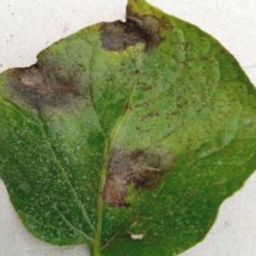
Etiqueta: Late Blight